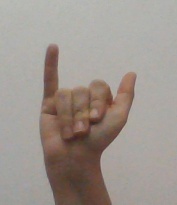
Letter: ya